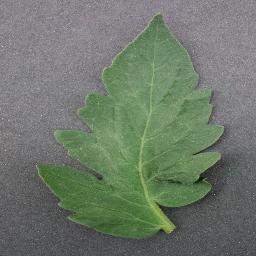
Label: Tomato___healthy